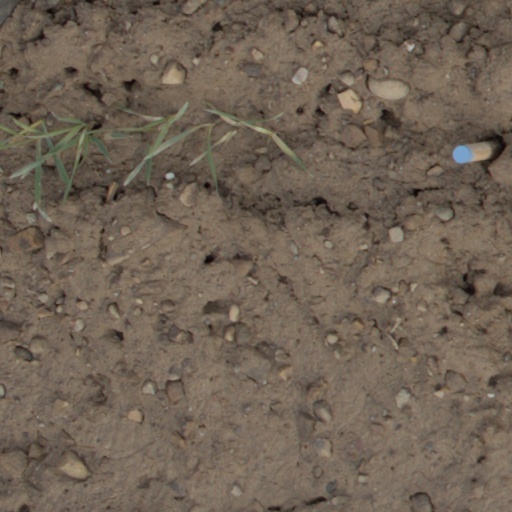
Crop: wheat